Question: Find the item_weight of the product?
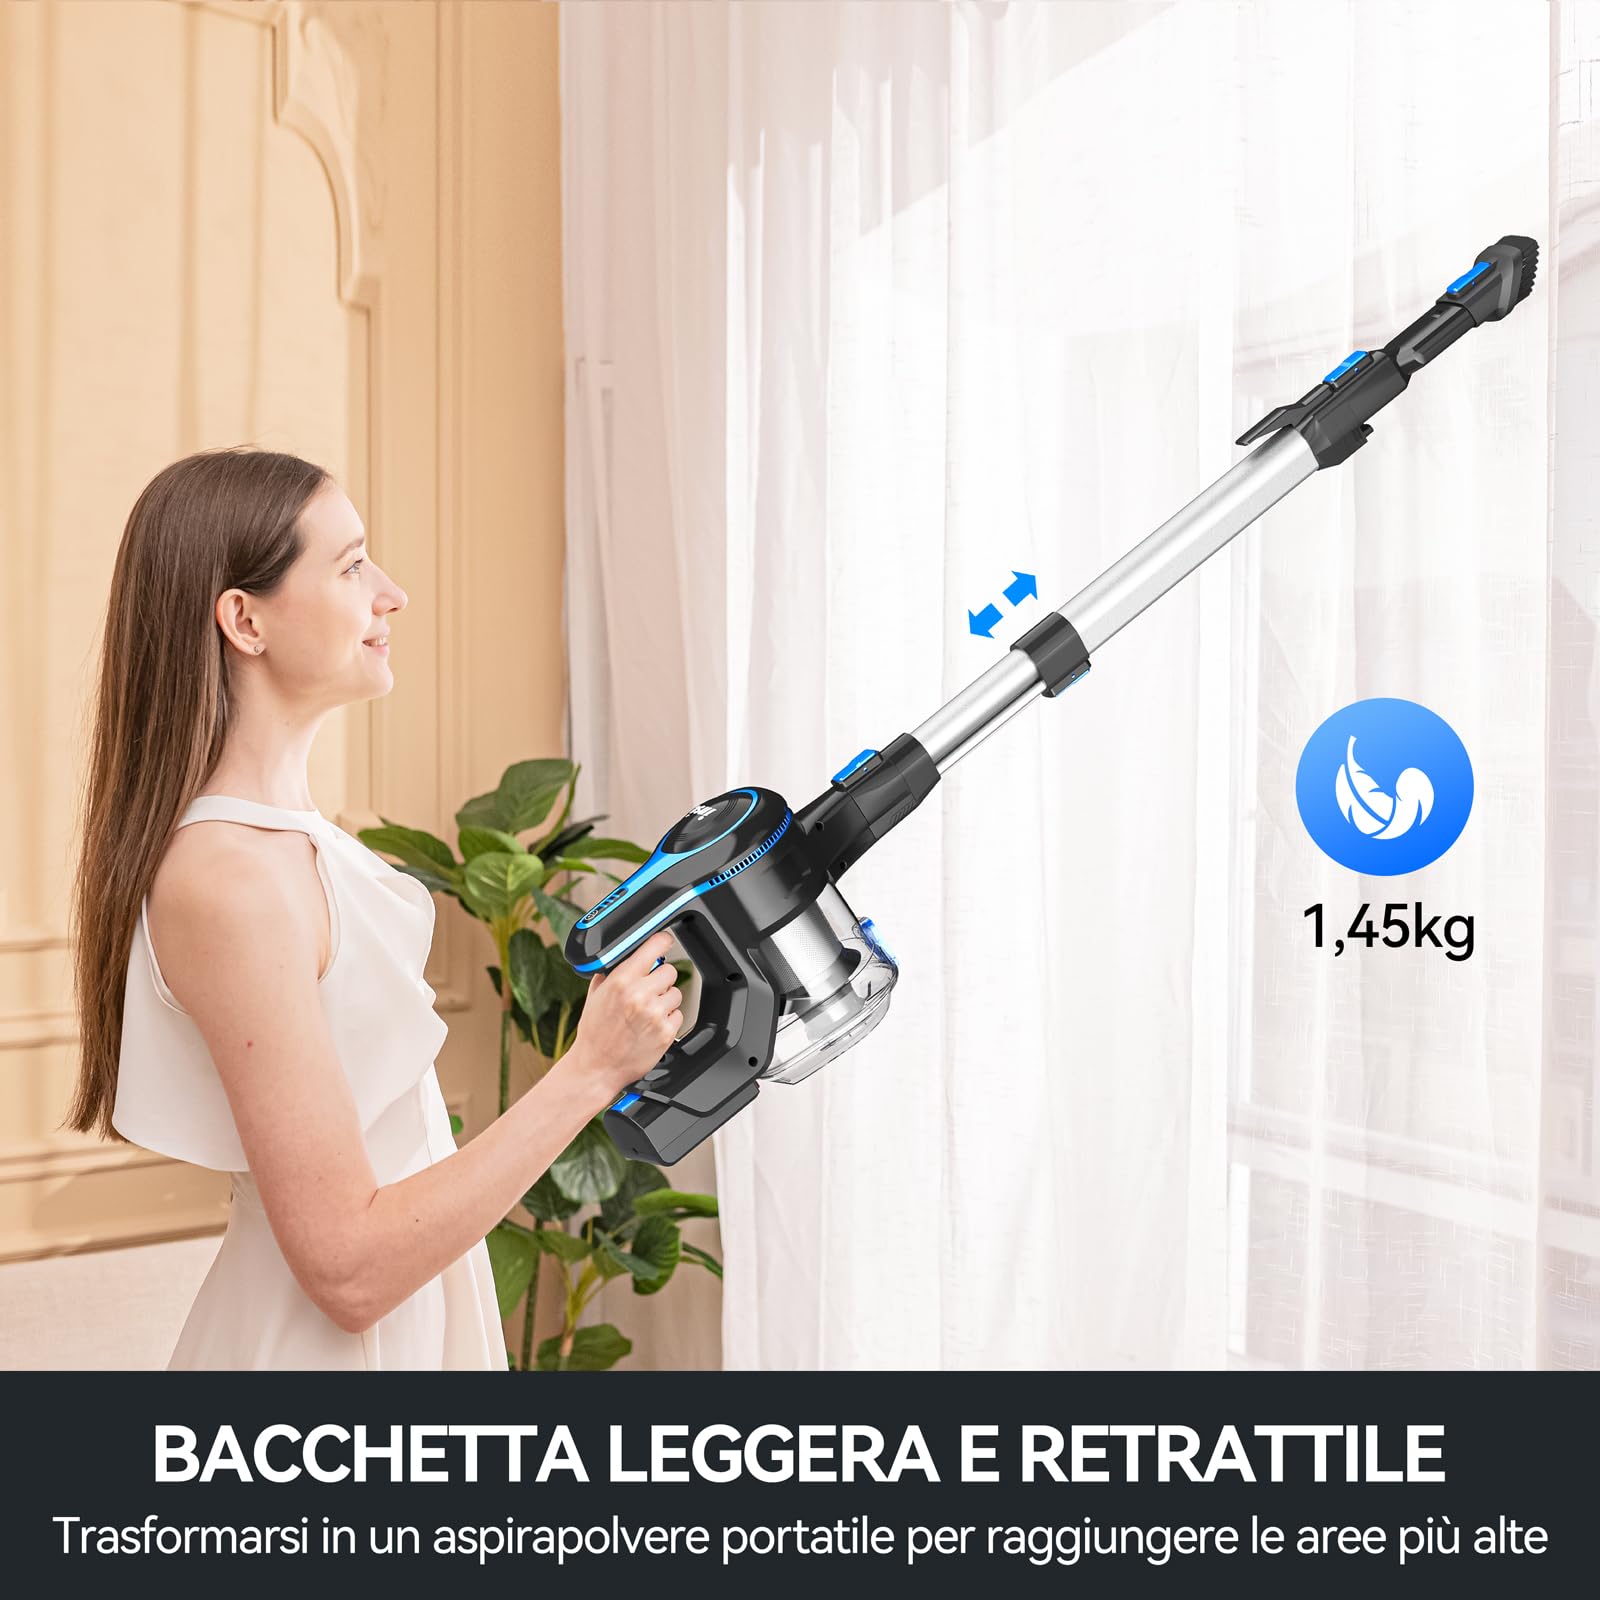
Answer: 1.45 kilogram